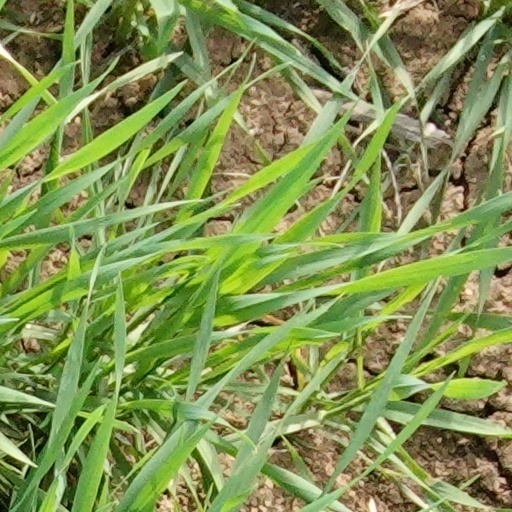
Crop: wheat